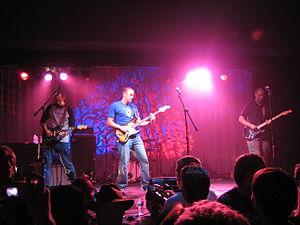
The Minibosses est un groupe indépendant de rock progressif de Northampton, dans le Massachusetts, actuellement installé à Phoenix, en Arizona. Ils sont connus pour leurs reprises rock de musiques originales de jeux vidéo, comme celles de Mega Man, Metroid ou Castlevania.